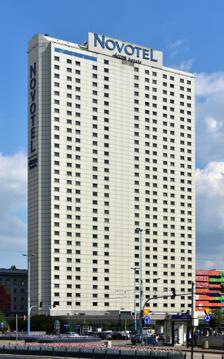
Building: Novotel Warszawa Centrum
Country: Poland
Year built: 1974
Skyscraper hotel in Warsaw, Poland Novotel Warszawa Centrum Former names Hotel Forum General information Location Warsaw , Poland Address ul. Marszałkowska 94/98 Construction started 1972 Completed 1974 Height 111m Technical details Floor count 33 Novotel Warszawa Centrum is a 33-story, 111-meter skyscraper hotel in Warsaw , Poland . History Hotel Orbis Forum, 1975 The Hotel Orbis Forum was built from 1972 to 1974, during Poland's communist era , by the state-owned travel monopoly Orbis . The hotel was designed to accommodate foreign visitors, and was managed by the budget Forum Hotels division of Pan Am 's InterContinental Hotels chain. The hotel was designed by Swedish architect Sten Samuelson and erected by Swedish construction company Skånska Cementgjuteriet . It was the second tallest building in Poland after the Stalinist Palace of Culture and Science . The hotel opened on January 25, 1974. The building's flat, rectangular shape, with rows of small windows and a brown facade, earned it the nickname giant chocolate bar . In 2000, the French Accor group bought a 20% stake in Orbis. The hotel was transferred to Accor's Novotel division in 2002 and renamed Novotel Warszawa Centrum . Between 2004 and 2005, the building underwent extensive modernization, with its brown facade repainted gray. See also List of tallest buildings in Poland References